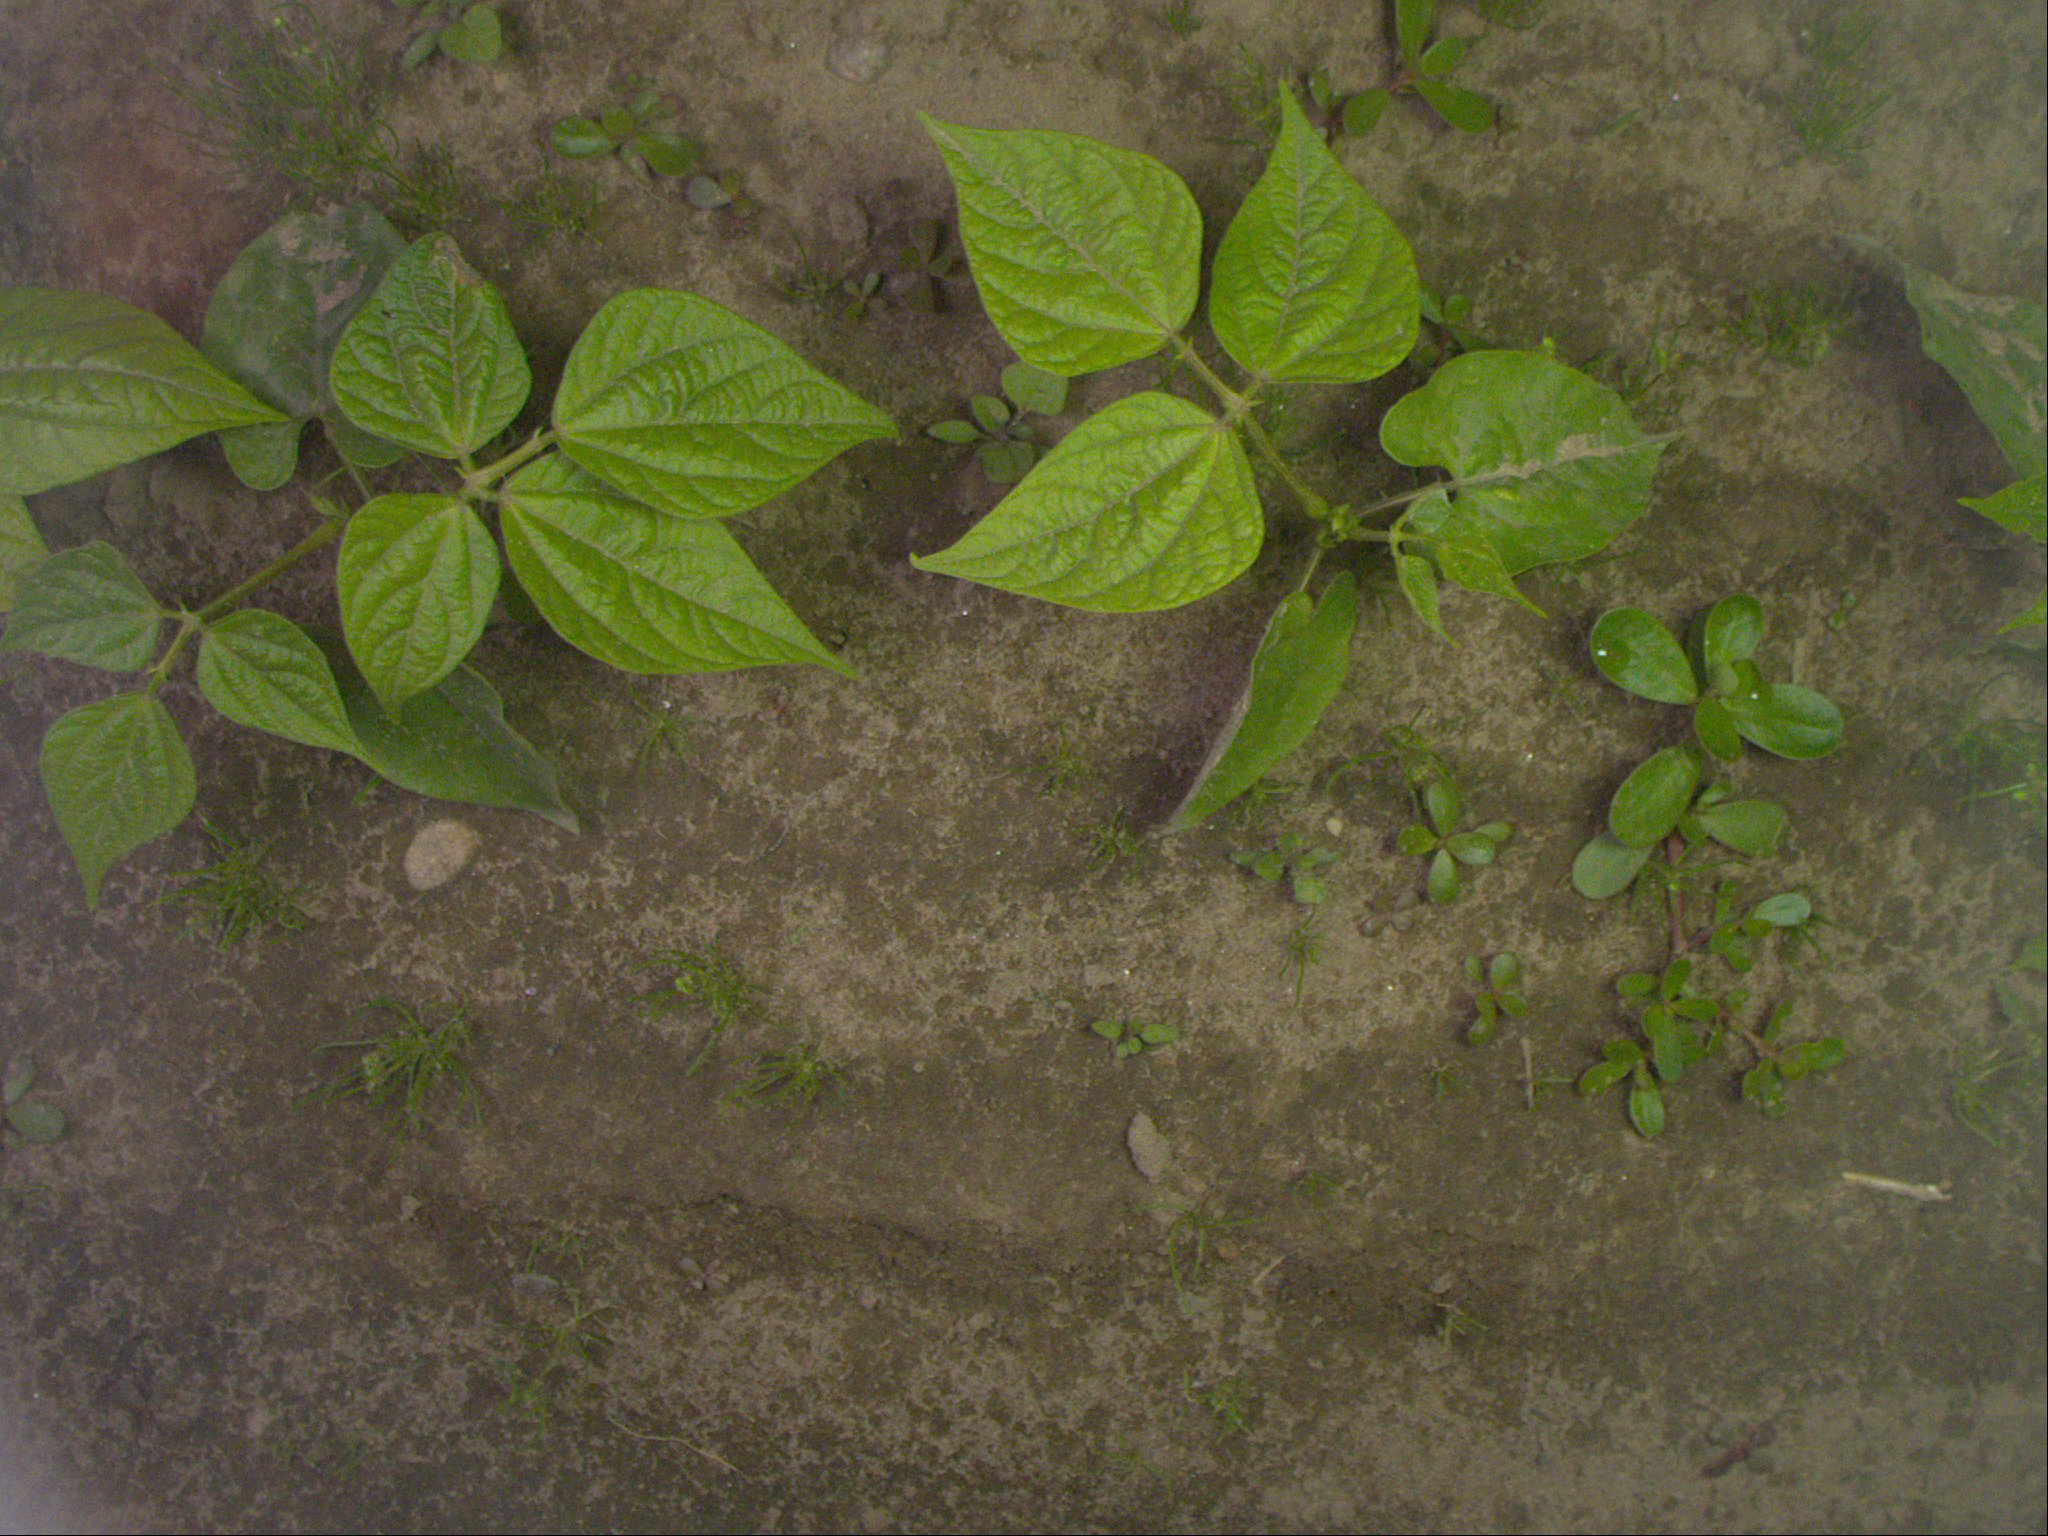
Crop: bean
Objects: bean, stem_bean, bean, stem_bean